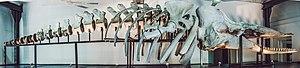
Le MUMA (Musée de Mayotte)
Le MuMa, musée de Mayotte, est le musée du patrimoine historique, culturel et environnemental de Mayotte, département français d'outre-mer, situé dans l'océan Indien. Il est installé sur le Rocher de Dzaoudzi, dans l'ancienne caserne édifiée au 19e siècle. Inauguré en 2015, il a reçu le label Musée de France le 20 décembre 2018.